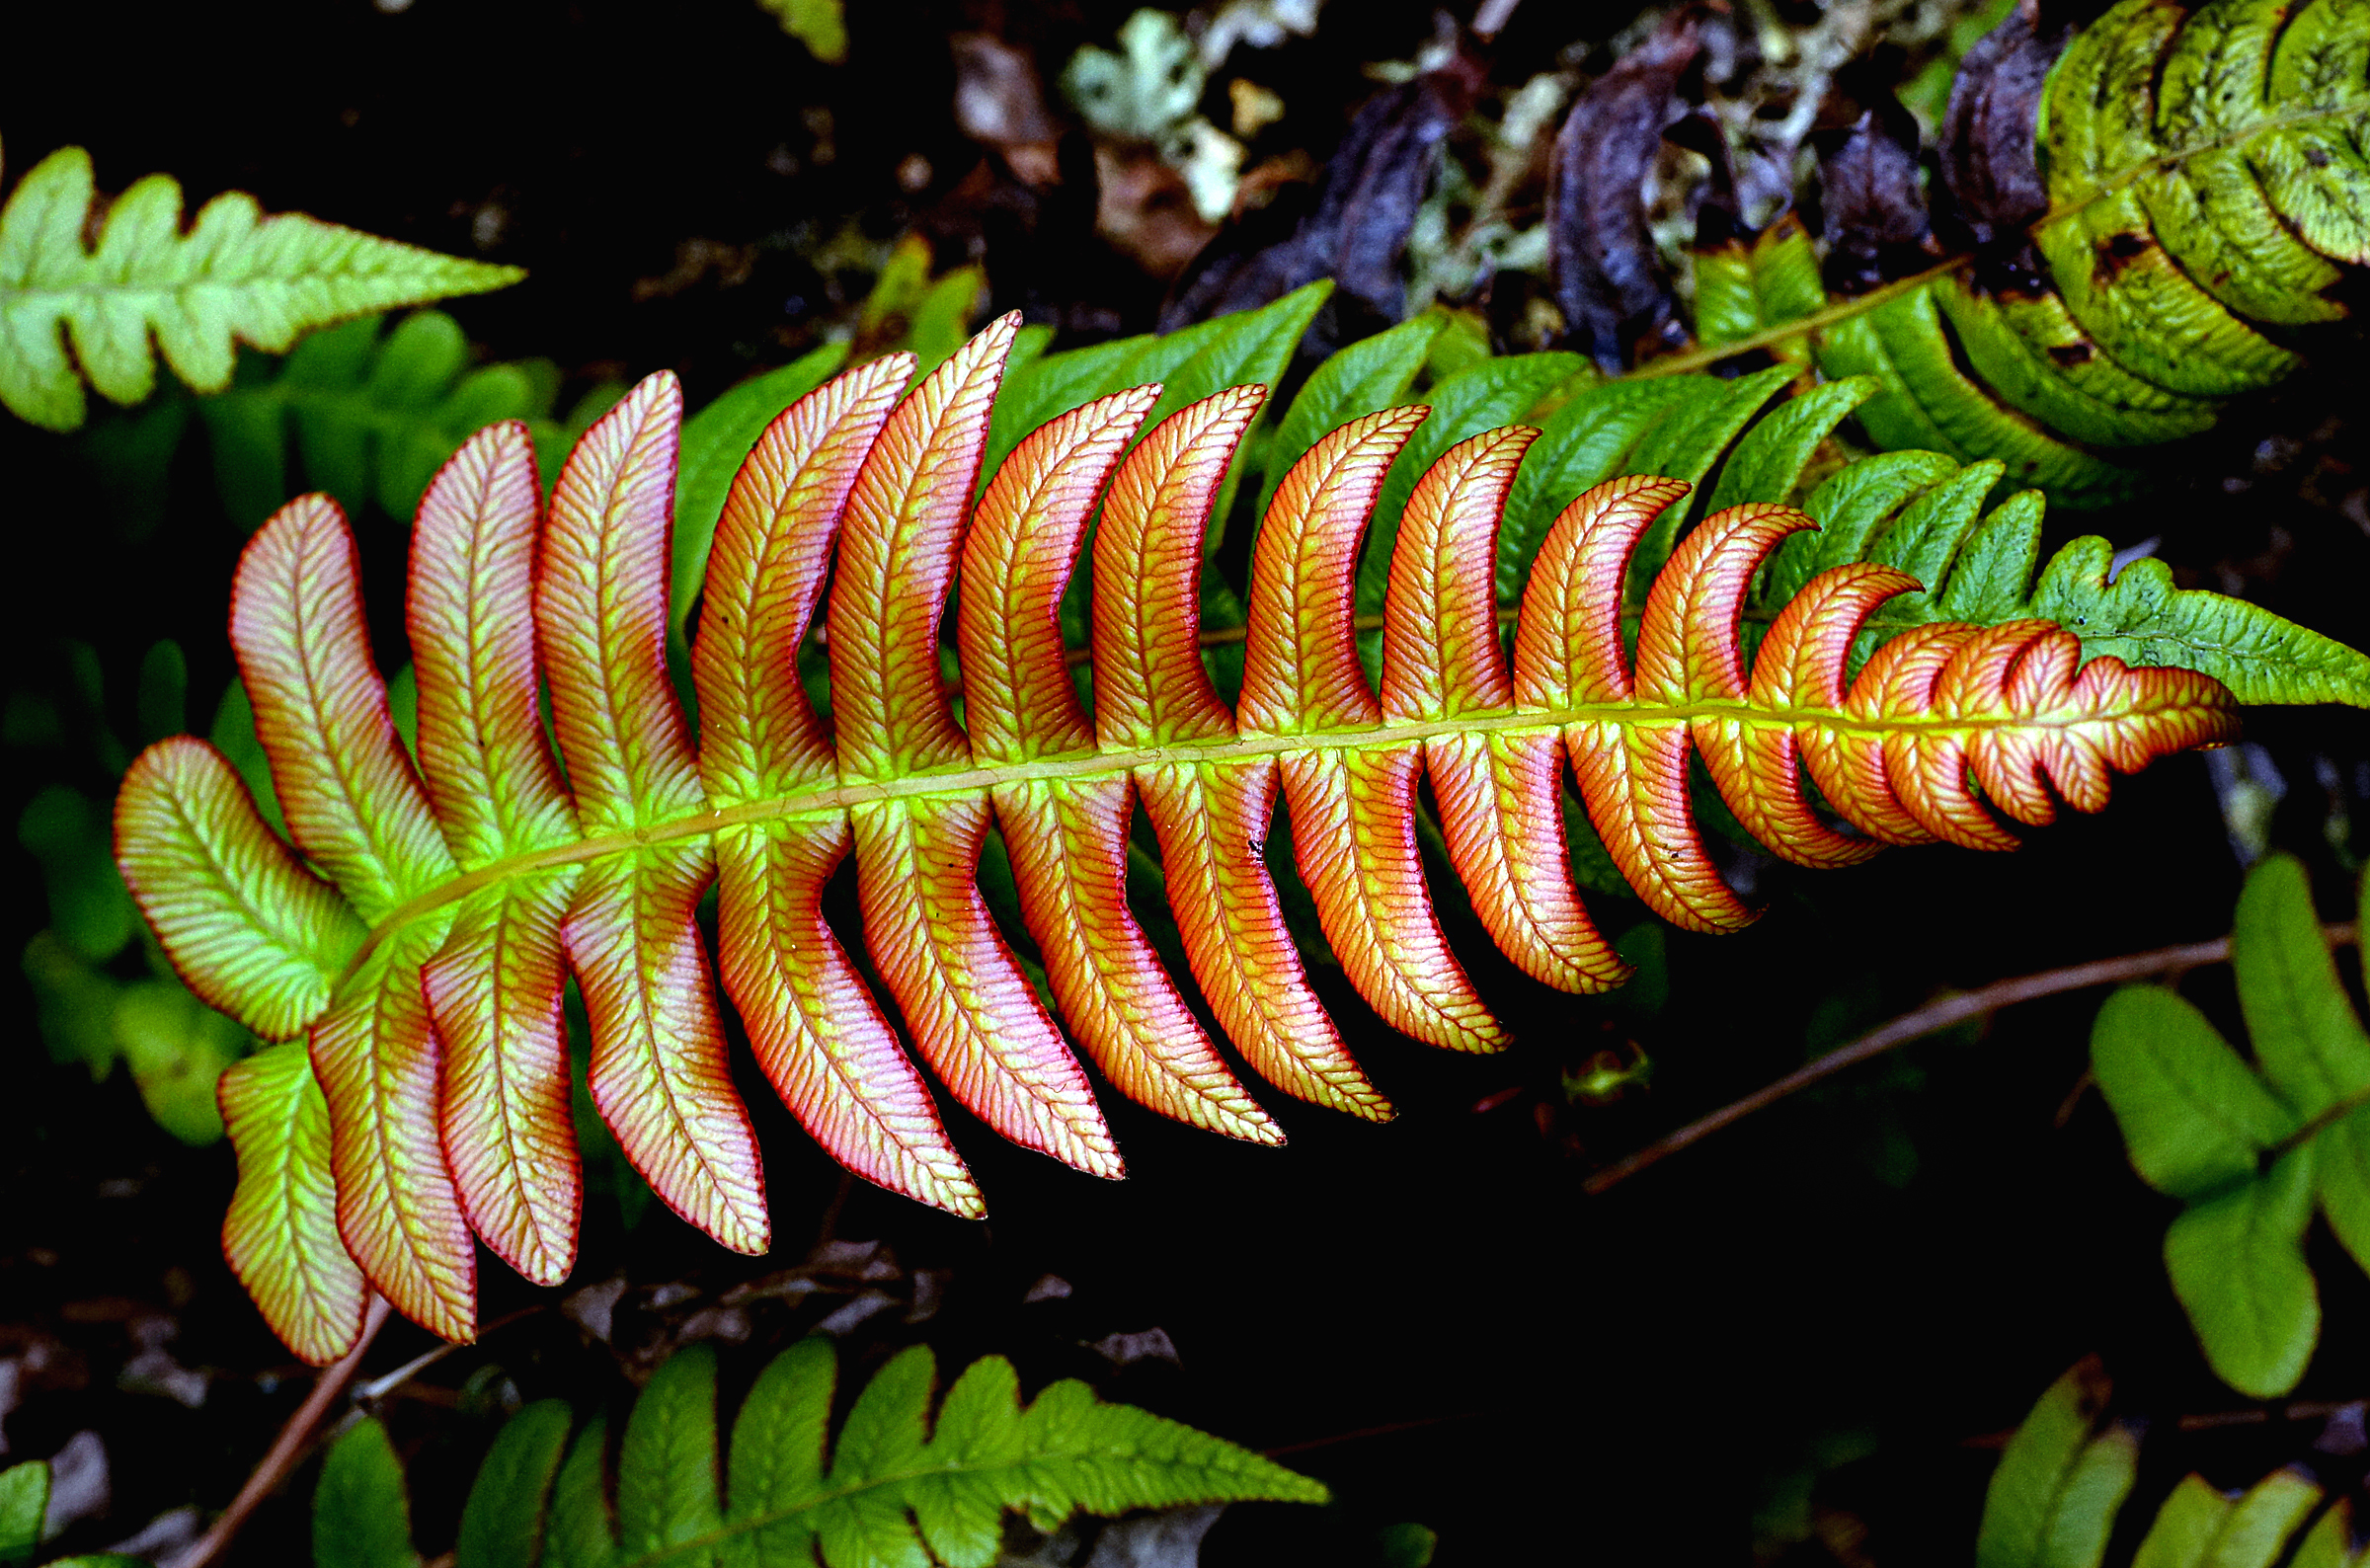
nature, forest, branch, plant, leaf, flower, green, jungle, botany, flora, fauna, fern, plants, close up, rainforest, ferns, sonydslra580, blechnumnzfern, newzealandferns, wondersofnature, tropics, macro photography, plant stem, land plant, ferns and horsetails, vascular plant